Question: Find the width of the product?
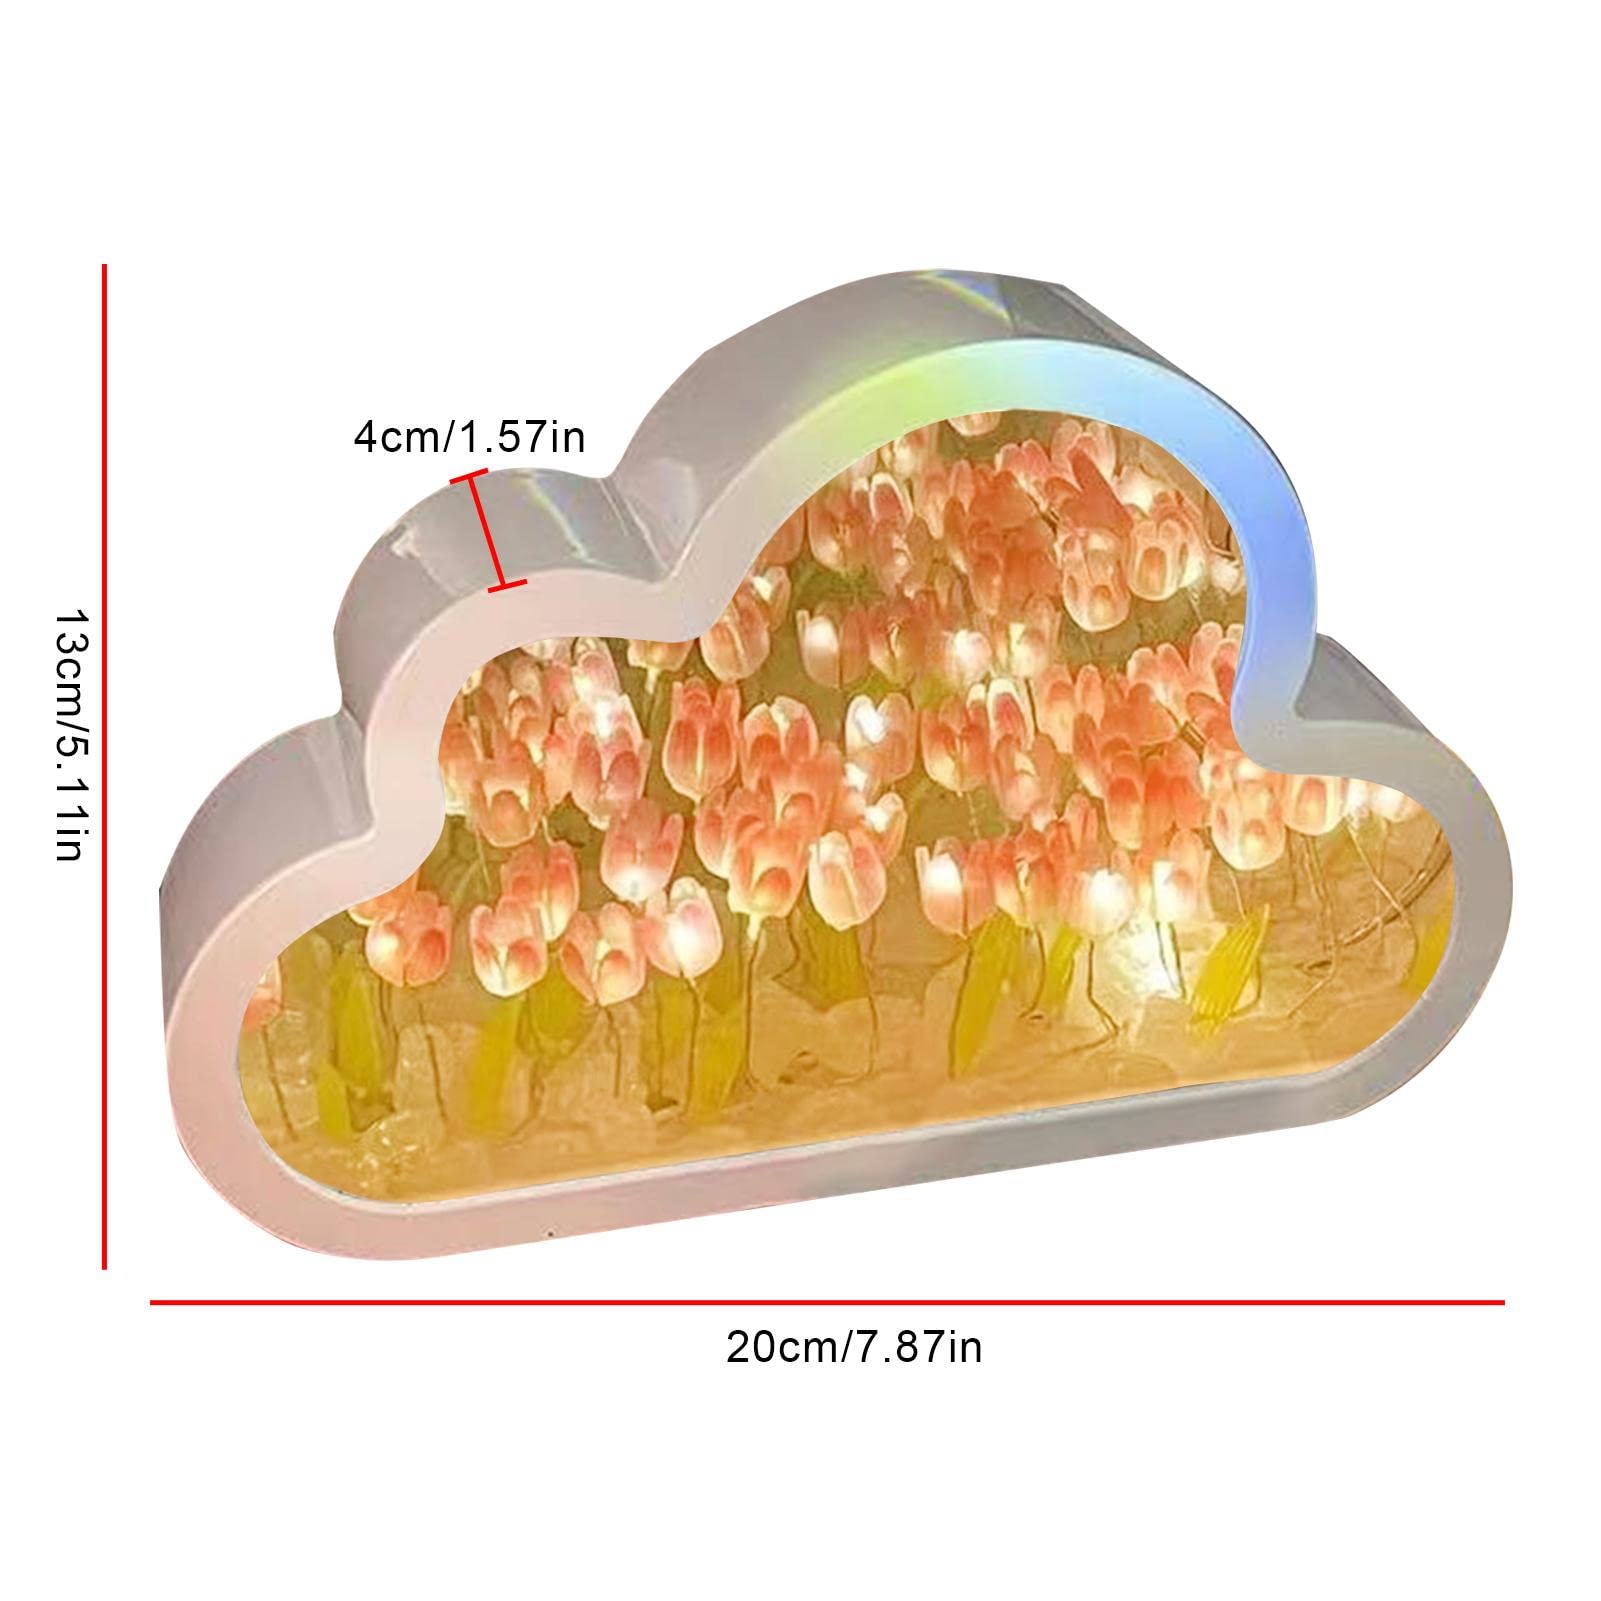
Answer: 20.0 centimetre